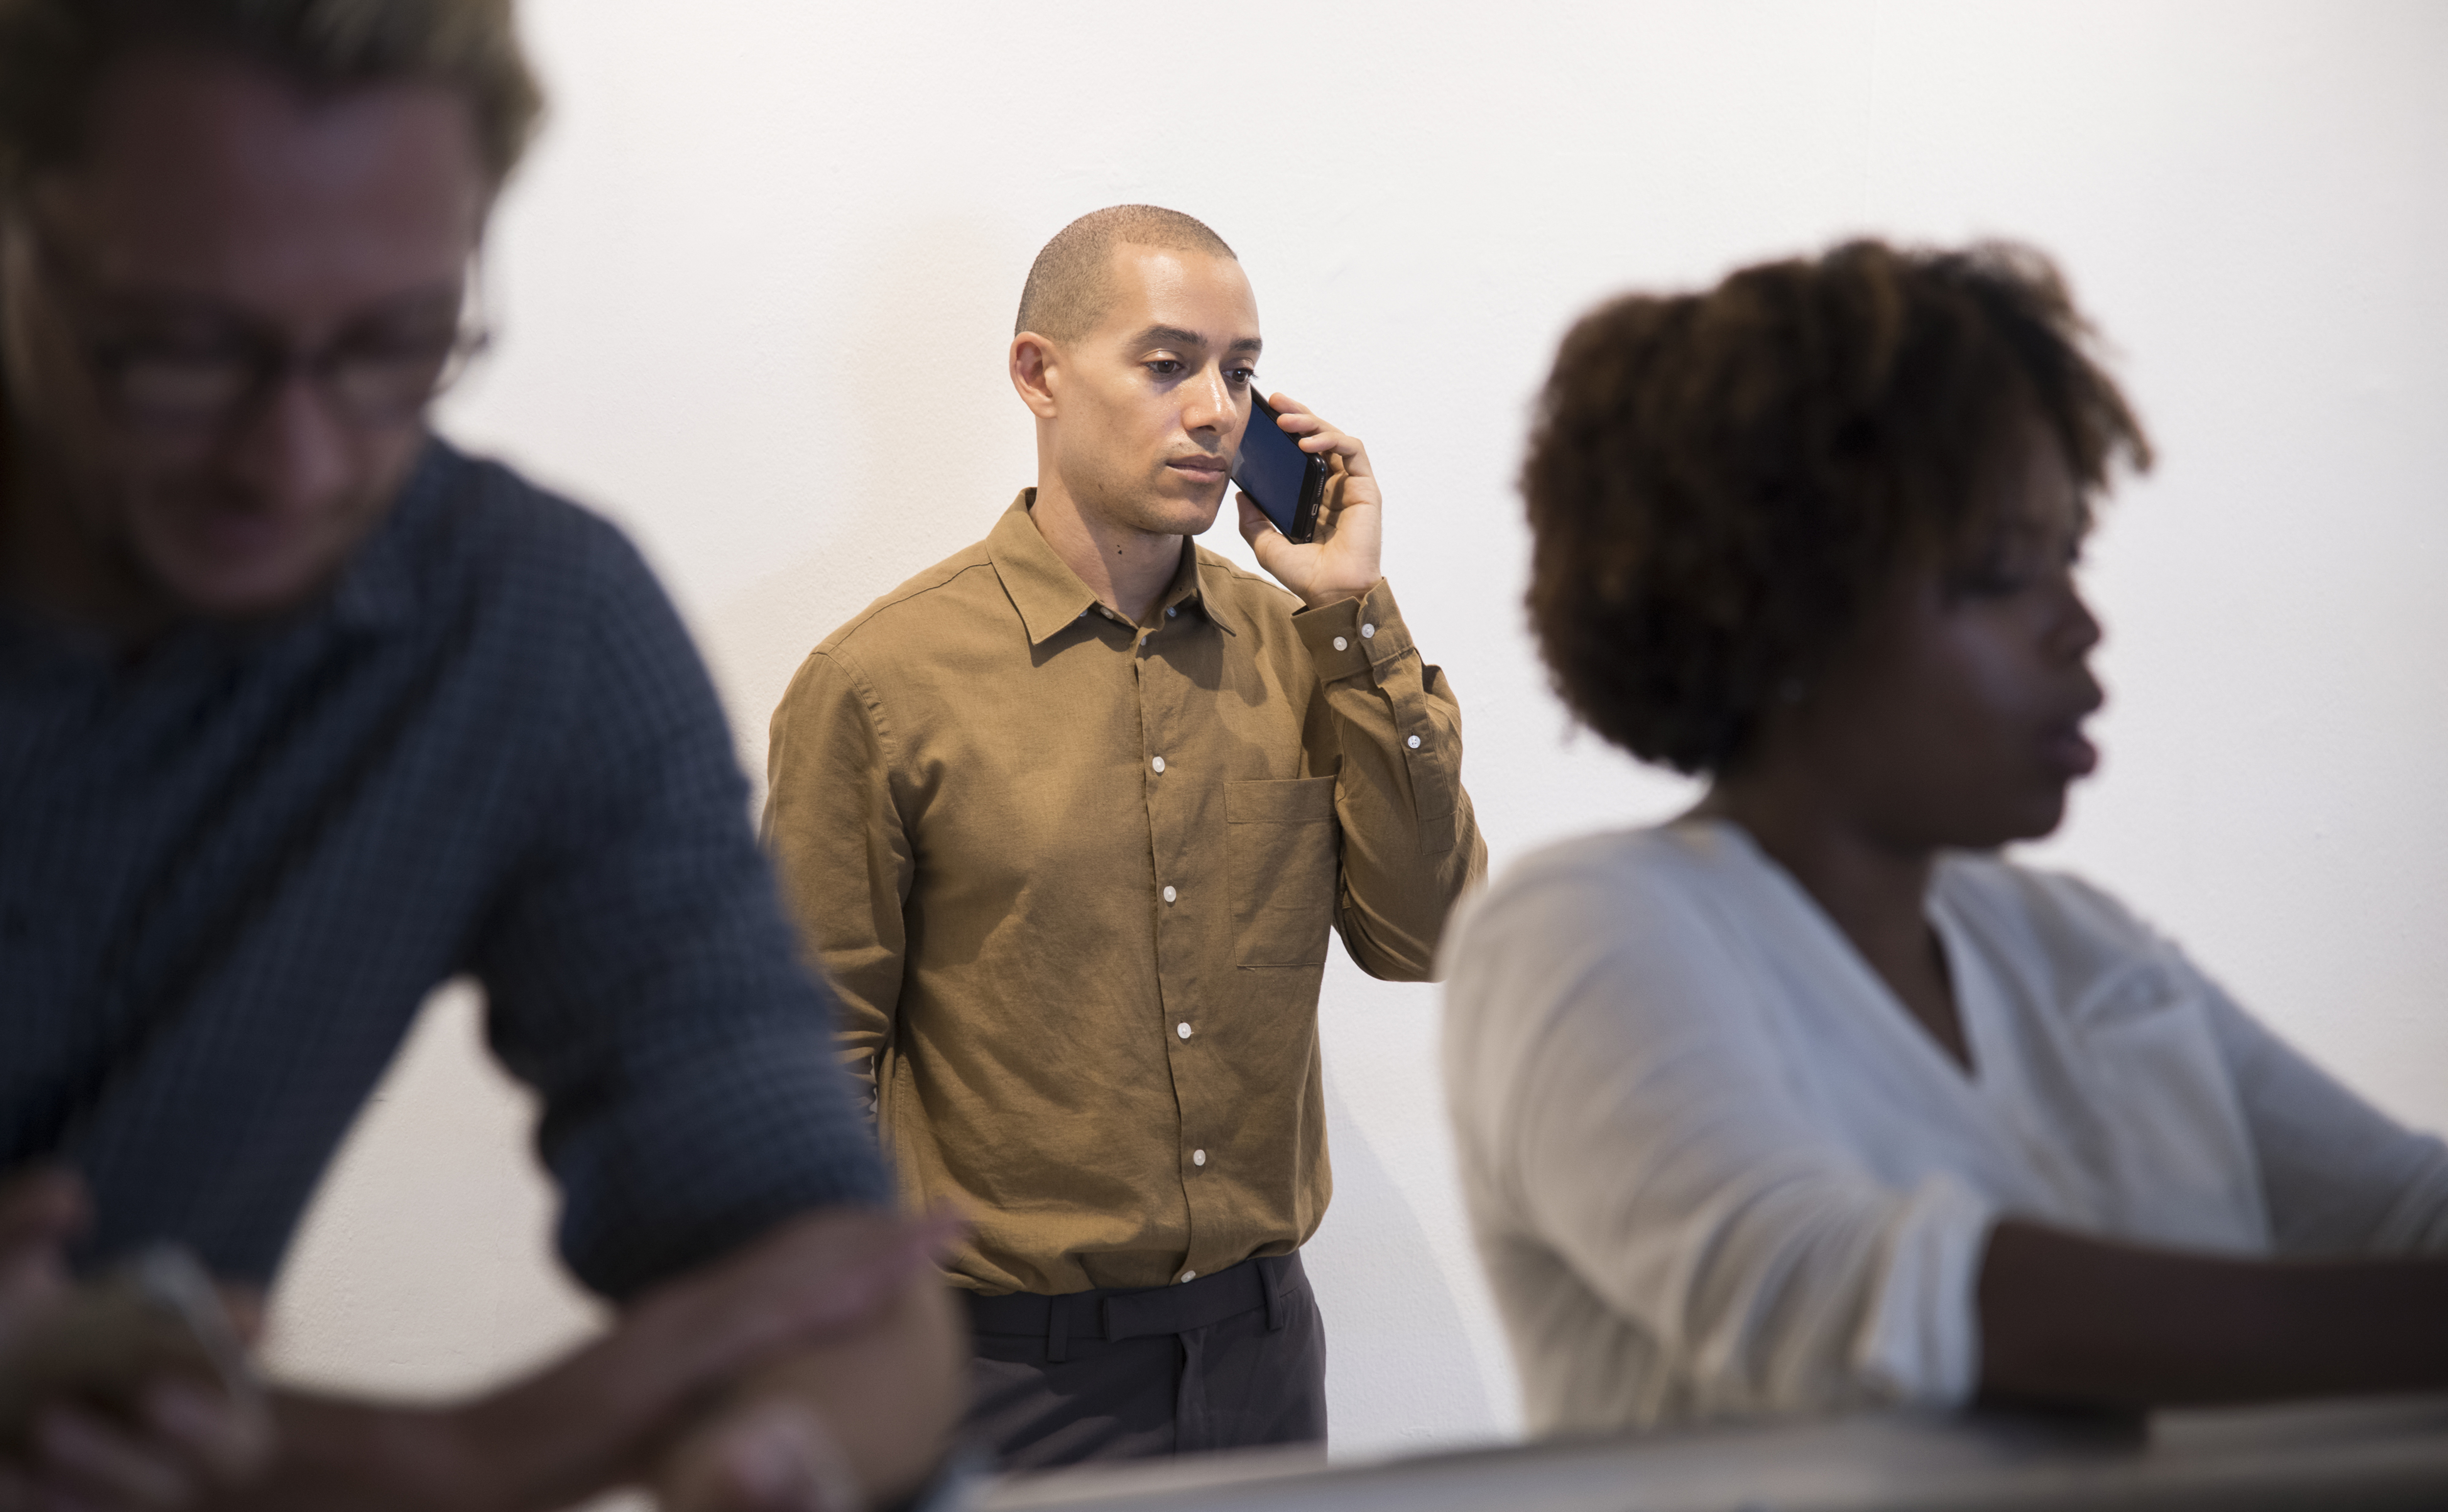
african american, african descent, american, black, cellphone, communication, community, connecting, connection, conversation, data, device, digital, electronic, gadget, global, information, innovation, internet, man, media, mobile, network, networking, online, phone, sharing, smartphone, social, talking, technology, telephone, together, togetherness, wireless, woman, event, adaptation, fun, electronic device, microphone, performance